Organic coffee

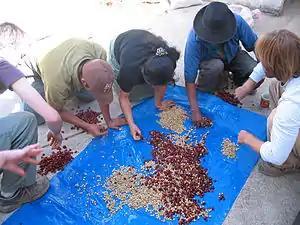
Coffee beans being sorted and pulped by workers and volunteers, on an organic, fair-trade, shade-grown coffee plantation in Guatemala

Organic coffee is coffee produced without the aid of artificial chemical substances, such as certain additives or some pesticides and herbicides.